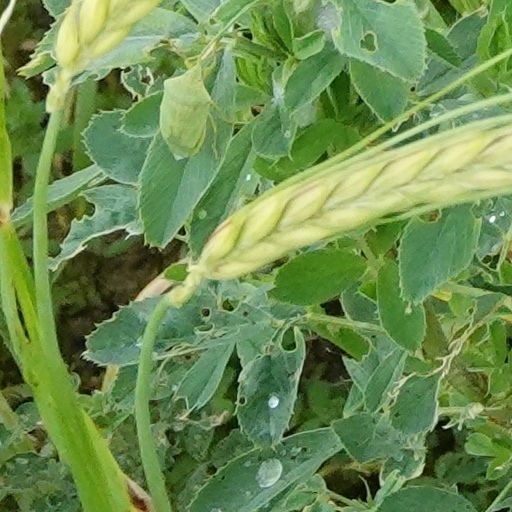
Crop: wheat